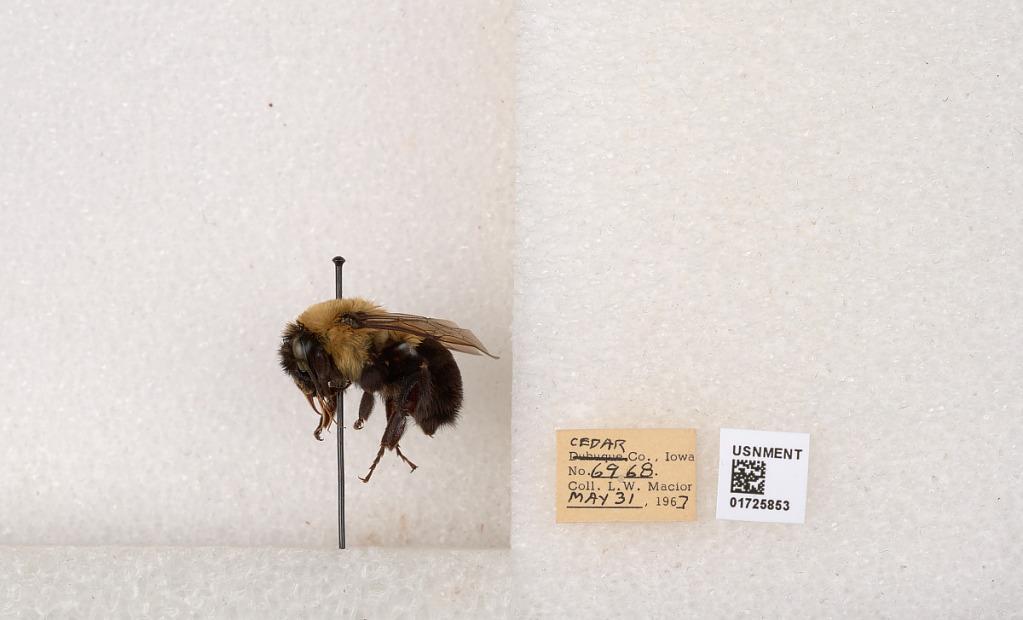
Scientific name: Bombus impatiens Cresson
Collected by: L. Macior
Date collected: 1967-5-31
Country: United States
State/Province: Iowa
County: Cedar
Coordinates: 41.7723, -91.1324